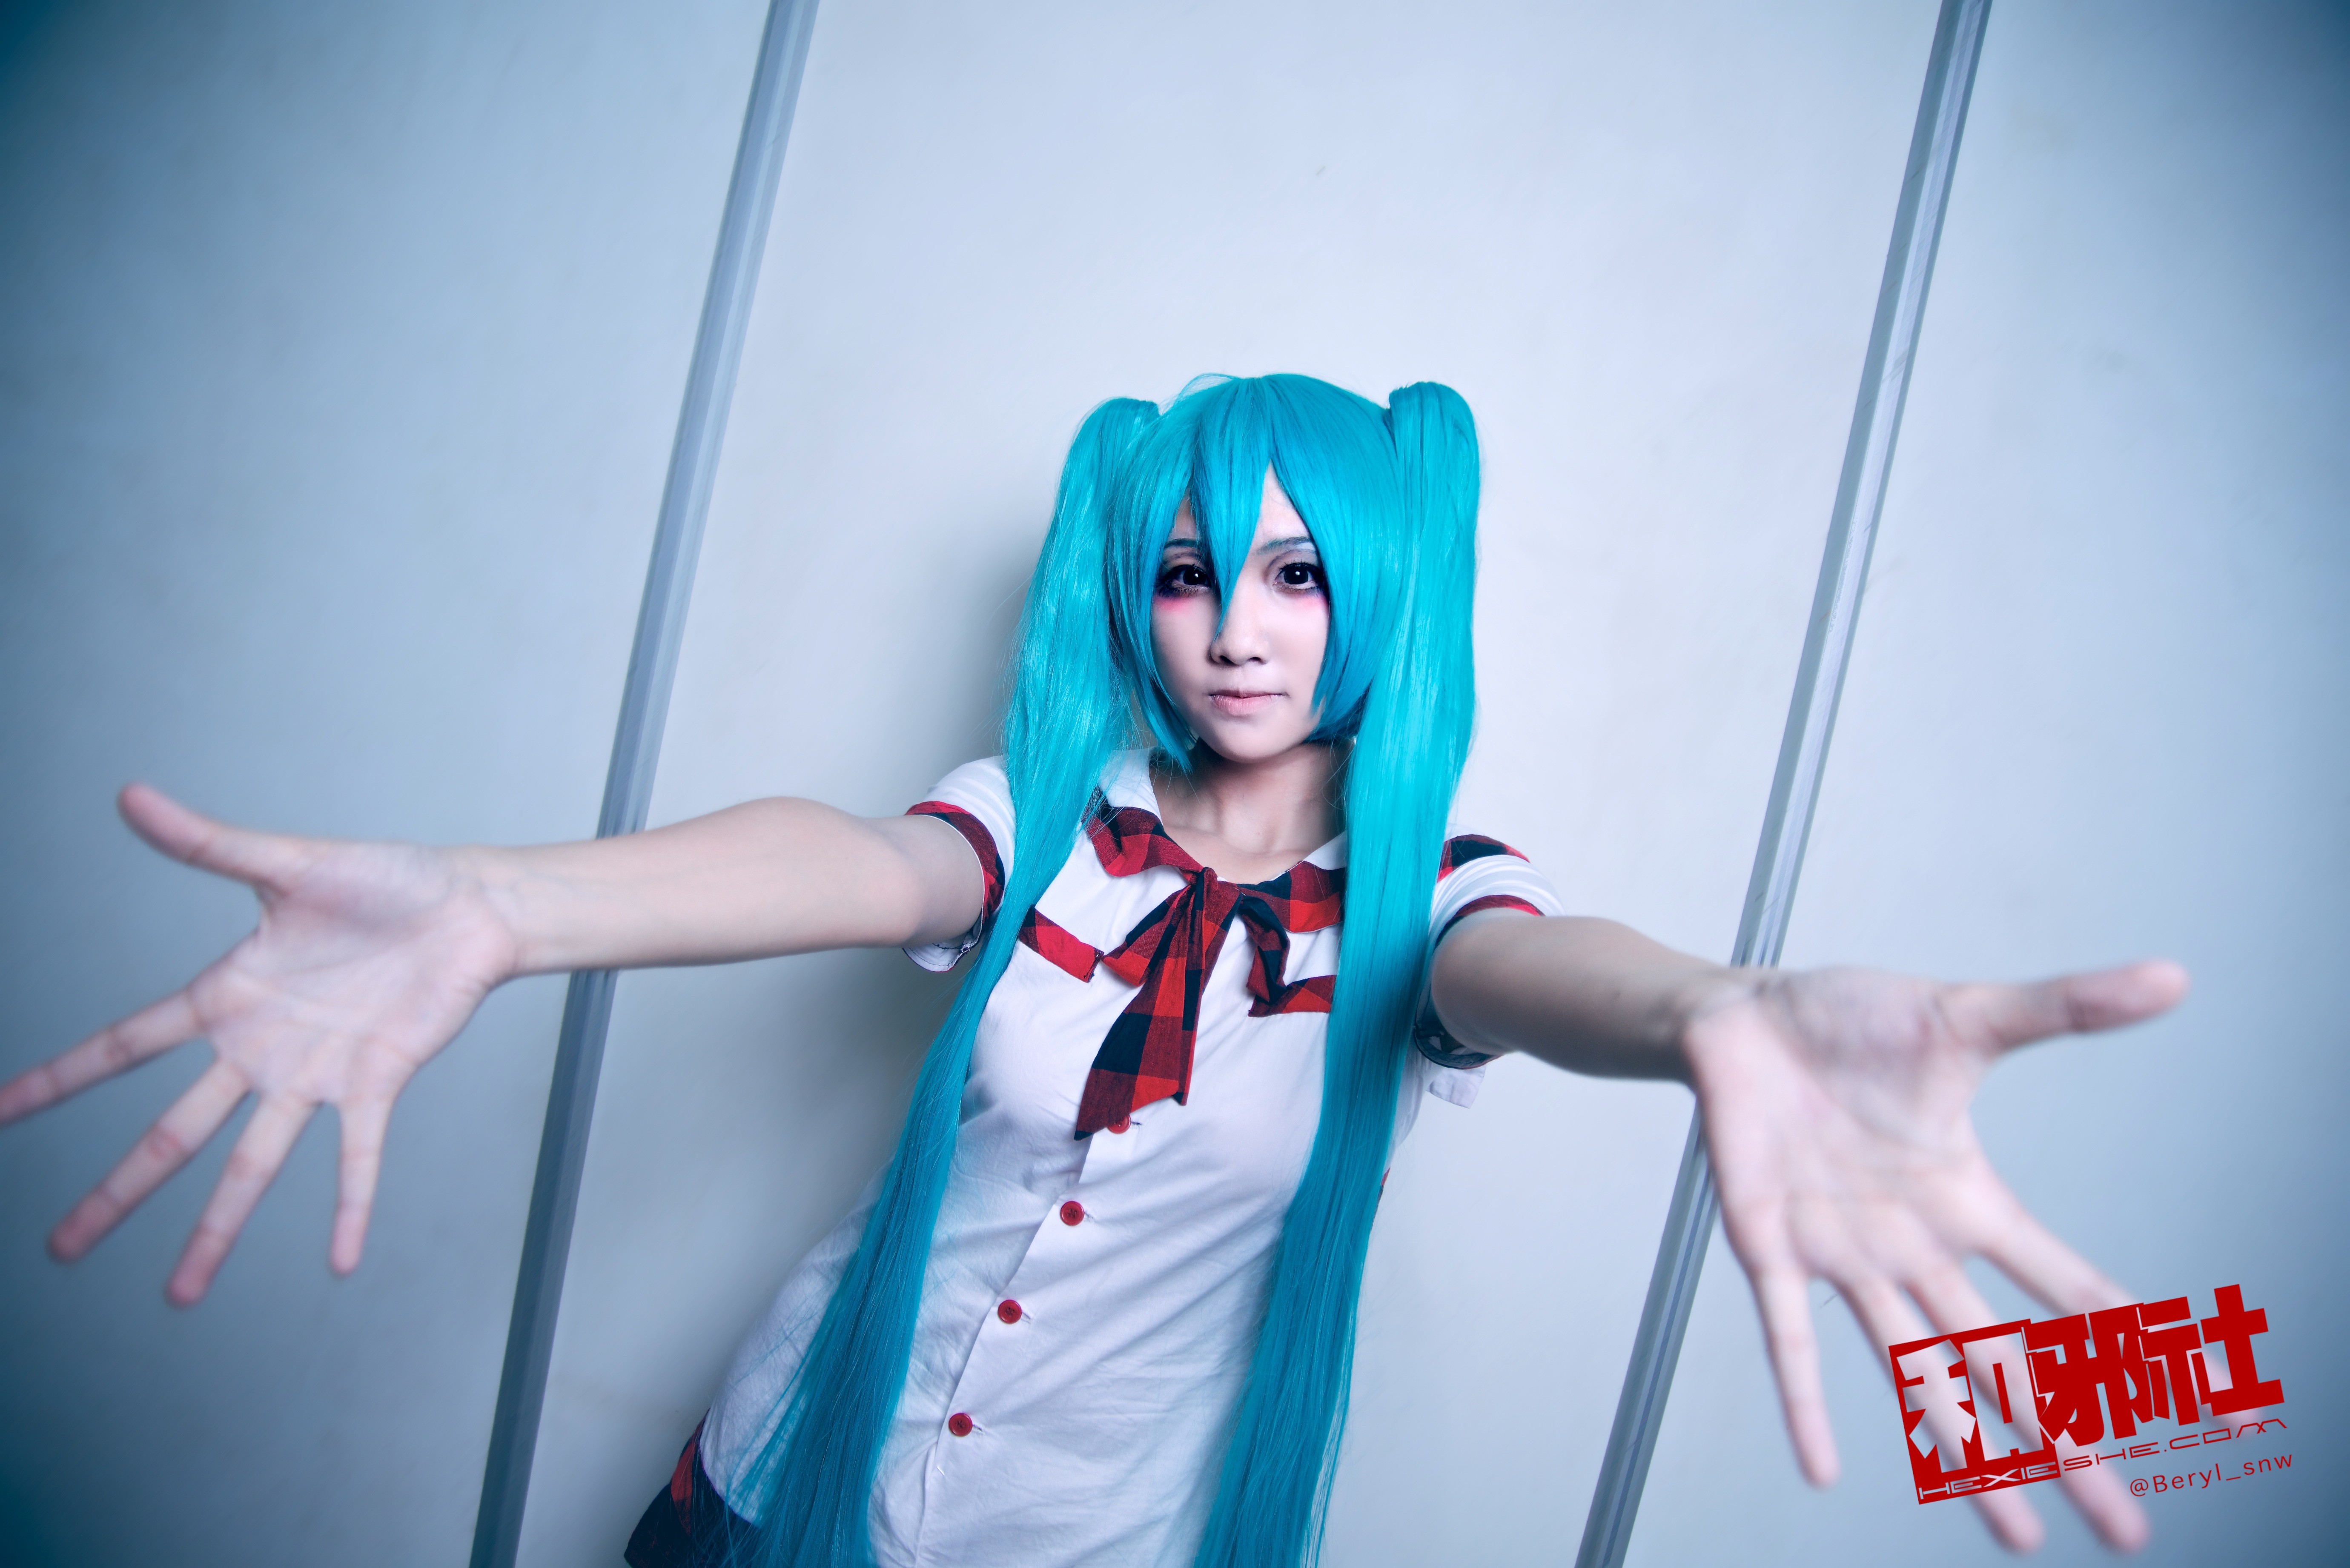
girl, cute, blue, clothing, cosplay, girls, canton, costume, china, anime, comic, comiccon, guangzhou, acg, cos